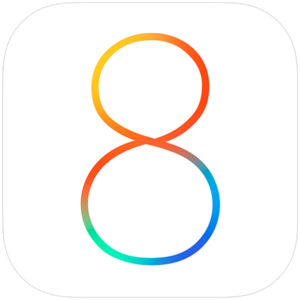
iOS 8 est la huitième version majeure du système d'exploitation mobile iOS développé par Apple Inc., succédant à iOS 7. Cette annonce a été annoncée lors de la conférence mondiale des développeurs de la société, le 2 juin 2014, et publiée le 17 septembre 2014. IOS 9 lui a succédé le 16 septembre 2015